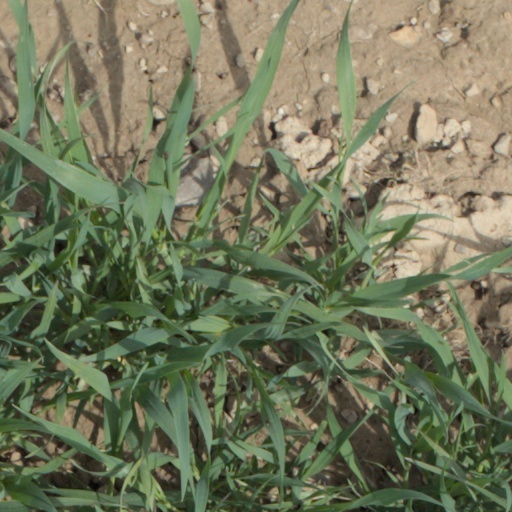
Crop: wheat